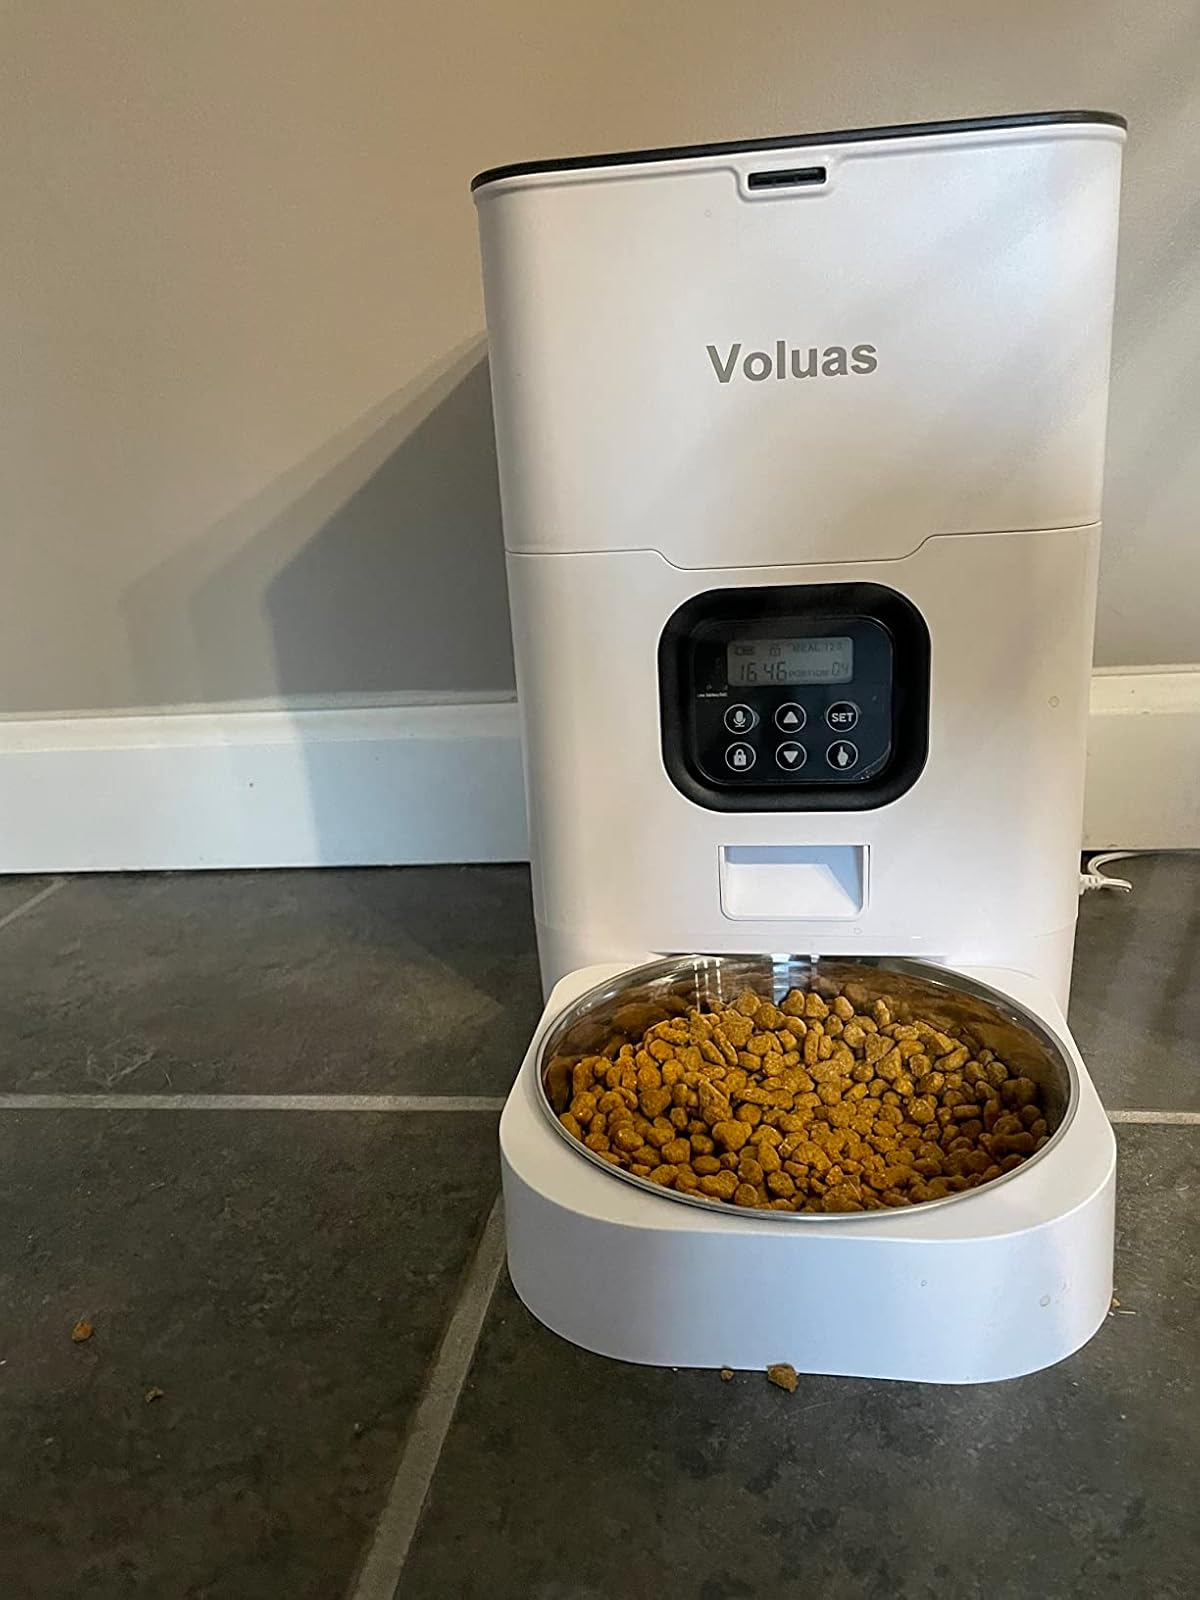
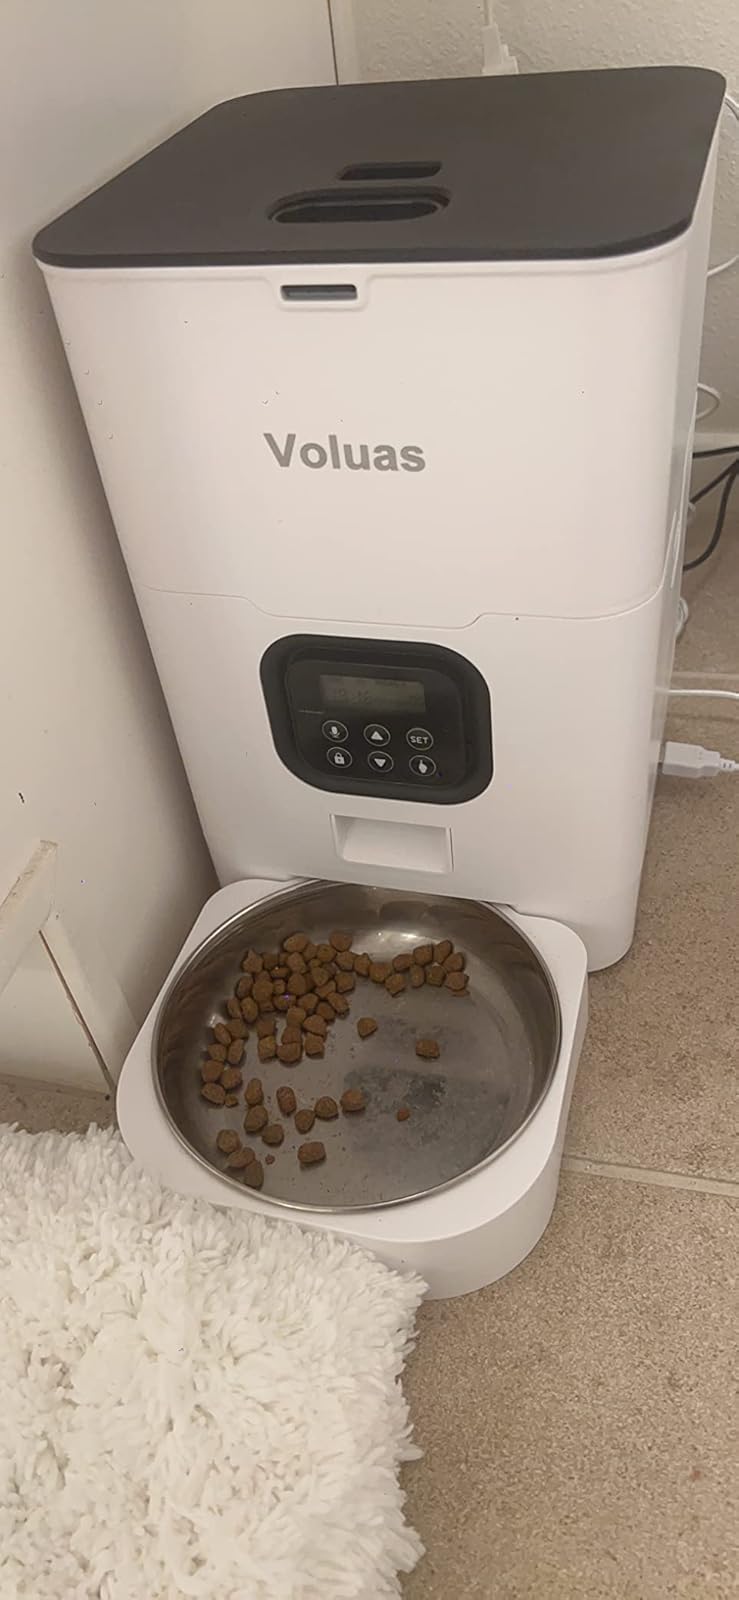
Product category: items_feeder
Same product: yes